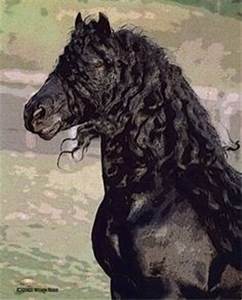
Label: horse